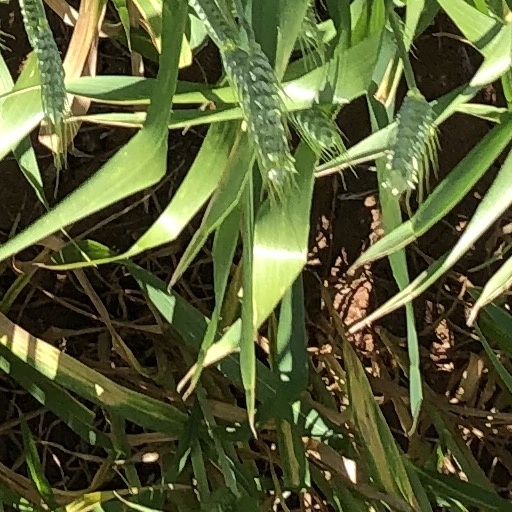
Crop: wheat